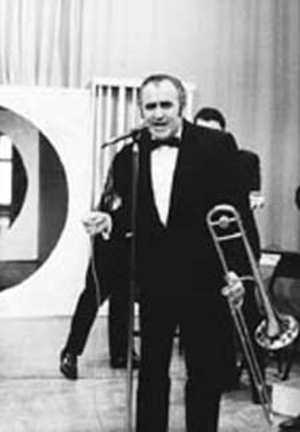
Le rock argentin est un ensemble de musiques rock, et d'autres styles musicaux proches, créés, produits en Argentine. L'expression coïncide en partie avec « rock national », un concept apparu durant la seconde moitié des années 1960 pour se référer à un courant musical rock, au sens large, chanté en espagnol et qui à ses débuts faisait face aux productions « commerciales », développées par les médias de communication et les maisons de disque.
Eddie Pequenino est un tromboniste, un chanteur de jazz et de rock'n'roll, et un comédien argentin. En 1956, il forma le premier groupe de Rock'n'roll en Argentine et il réalisa les premiers enregistrements de ce genre en Argentine.